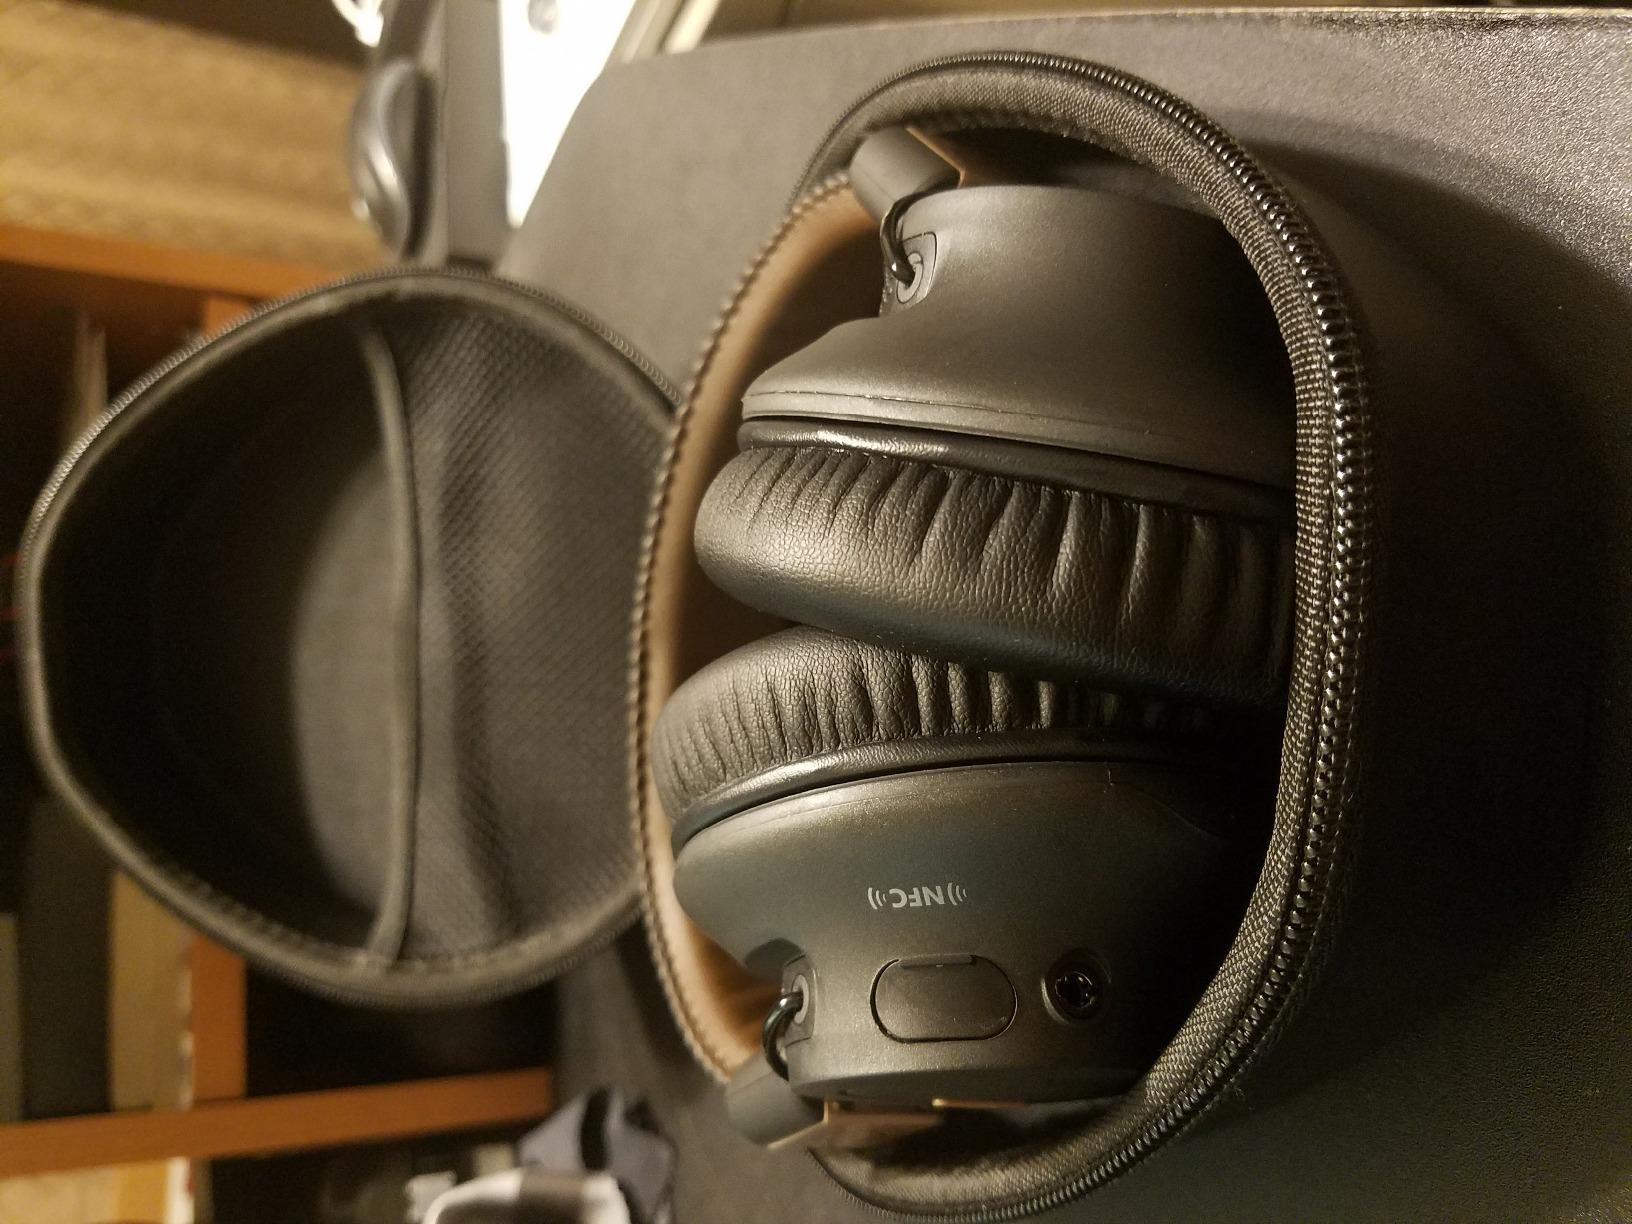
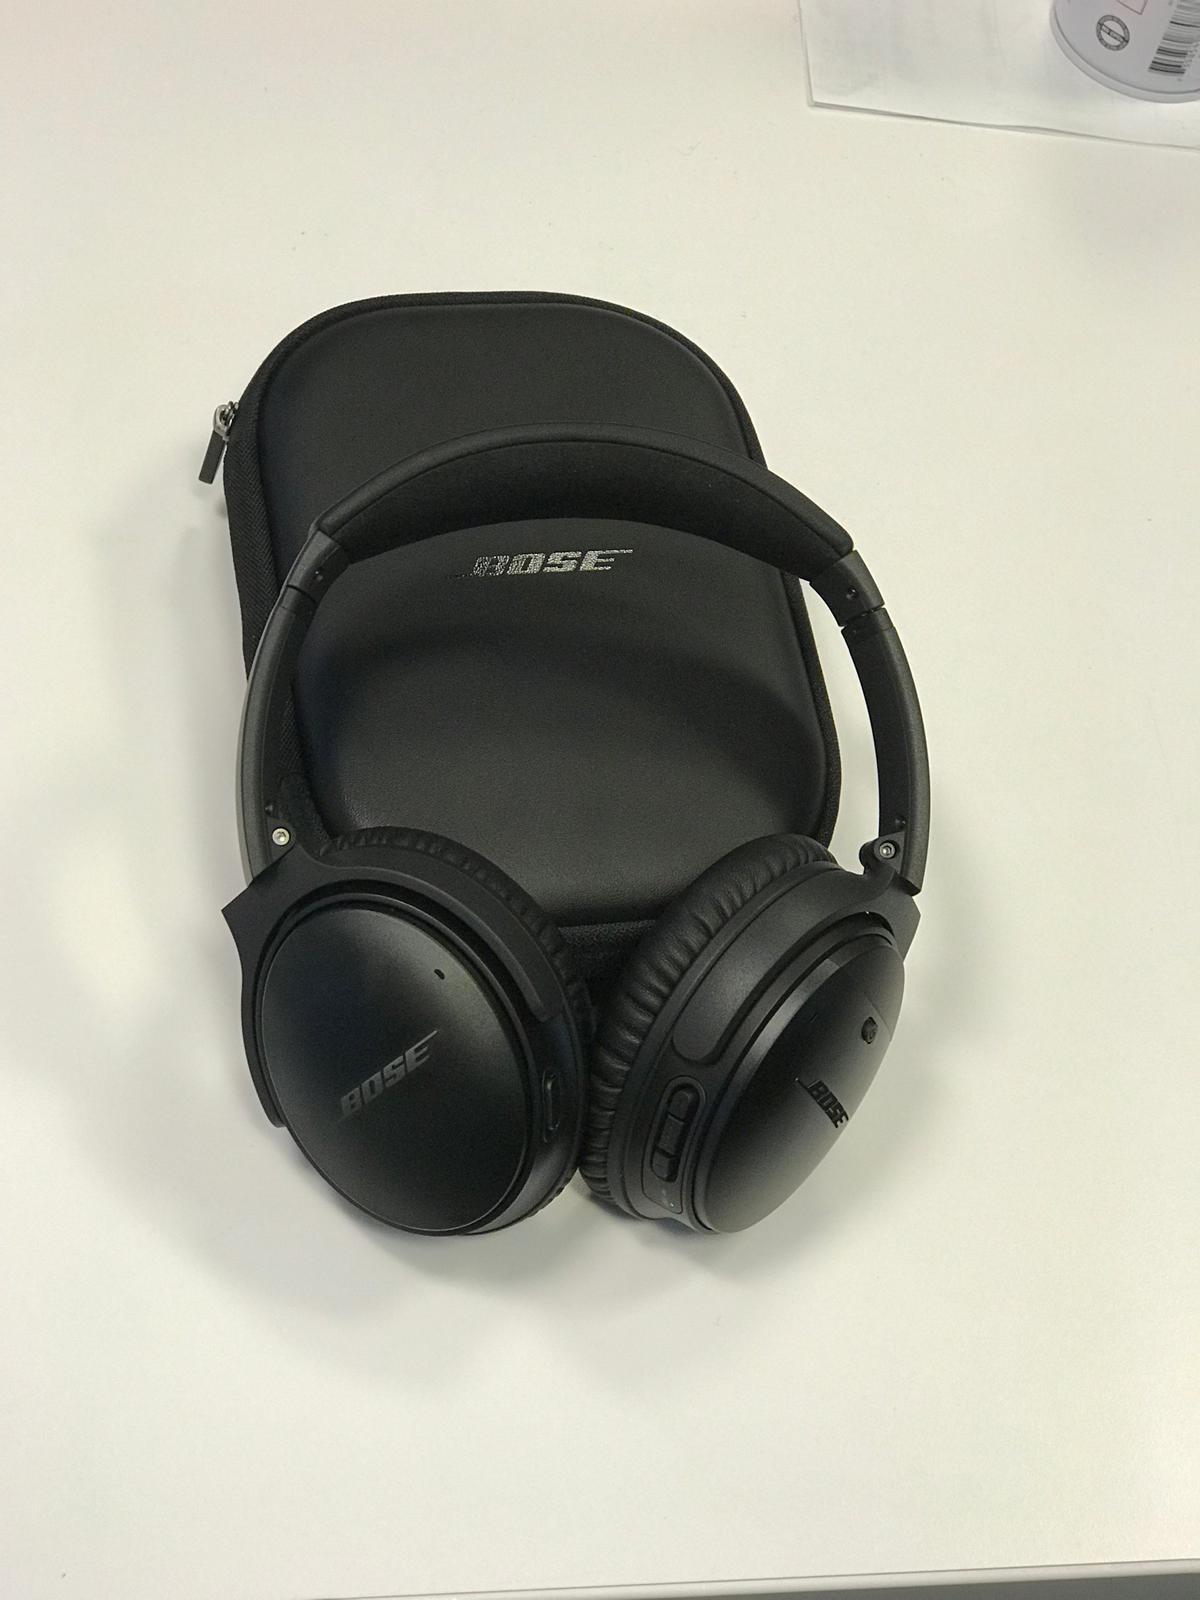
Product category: headphones
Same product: no